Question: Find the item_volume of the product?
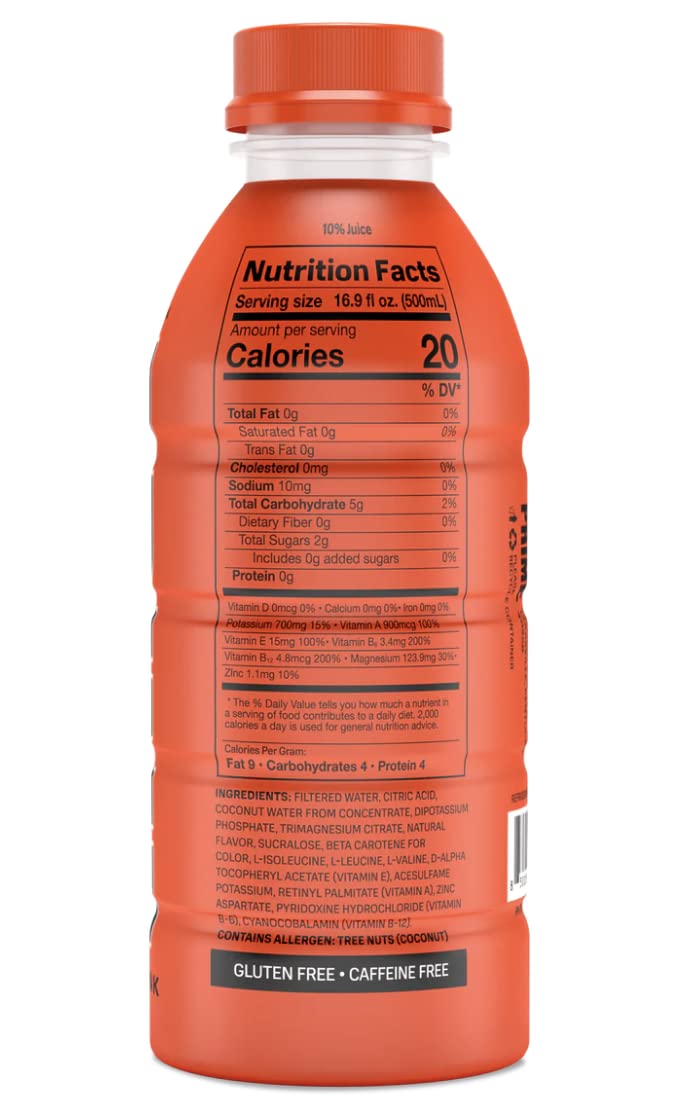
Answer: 16.9 fluid ounce